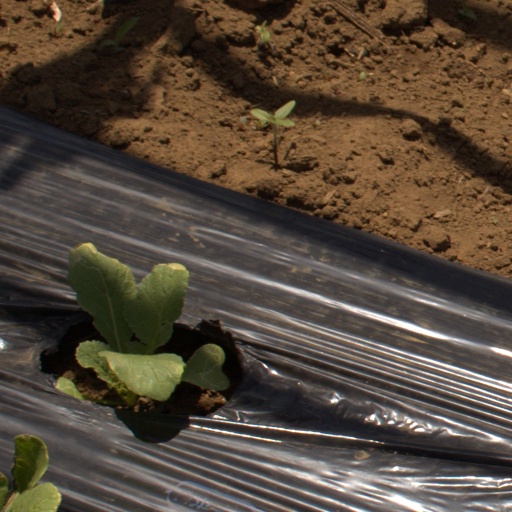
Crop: Jerusalem artichoke